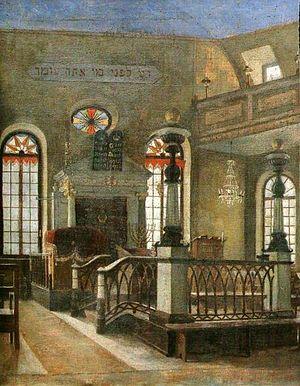
La synagogue de Luxembourg est un monument religieux de la capitale du Luxembourg.